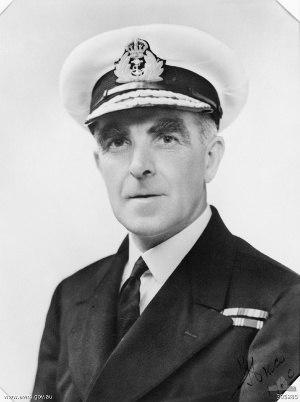
John Gregory Crace était un vice-amiral de la Royal Navy, commandant la Task Force 44 lors de la bataille de la mer de Corail en 1942.